Tatsuo Itoh

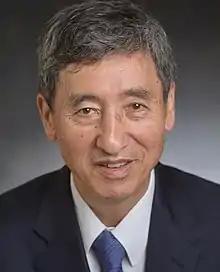
Itoh in 2013

Tatsuo Itoh (5 May 1940 — 4 March 2021) was an electrical engineer who was professor and holder of the Northrop Grumman Chair in Microwave and Millimeter Wave Electronics in the Electrical Engineering Department at the University of California, Los Angeles (UCLA), where he taught and conducted research on microwave and millimeter wave electronics, guided wave structures, low power wireless electronics, and integrated passive components and antennas.